Sacy (grape)

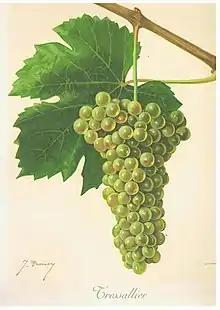
Sacy in Viala & Vermorel

Sacy is a white wine grape grown primarily in the central and northeastern France within the Yonne and Allier départments.